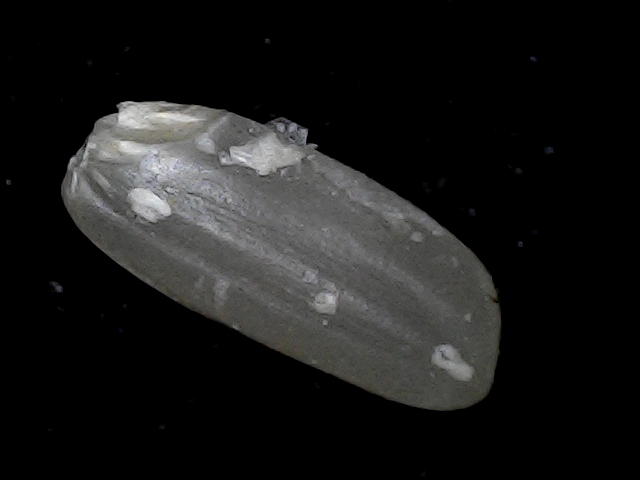
Rice variety: BD79